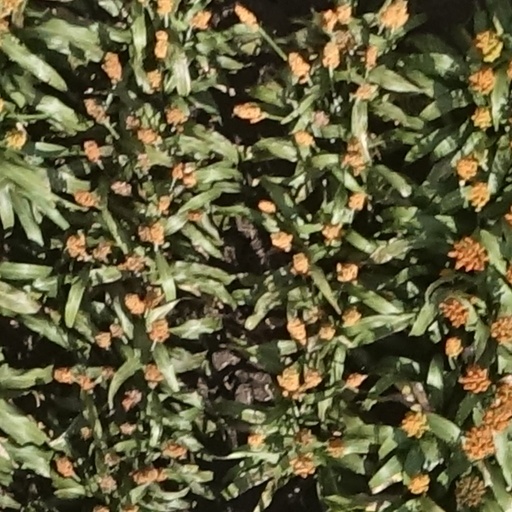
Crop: sorghum